Simi Valley, California

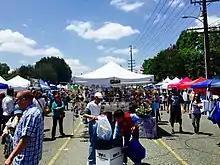
Simi Valley Street Fair, in 2015

The Montalvo Cutoff, a railroad line opened by the Southern Pacific Railroad on March 20, 1904, to improve the alignment of its Coast Line, runs east–west through the valley. In 1905, the longest train tunnel in the United States at that time was completed at the east end of Simi Valley. Tunnel #26 is still being used linking Simi Valley and the San Fernando Valley through the Santa Susana Mountains. The area was originally served by the Santa Susana Depot which was also opened in 1904 as a combination passenger and freight depot built by the Southern Pacific and located on Los Angeles Avenue near Tapo Street. The station remained in use for the 60 years.